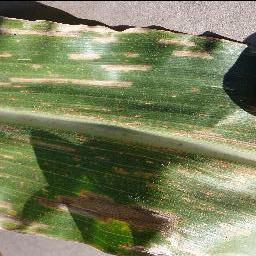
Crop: corn
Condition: (maize)_cercospora_spot_gray_spot